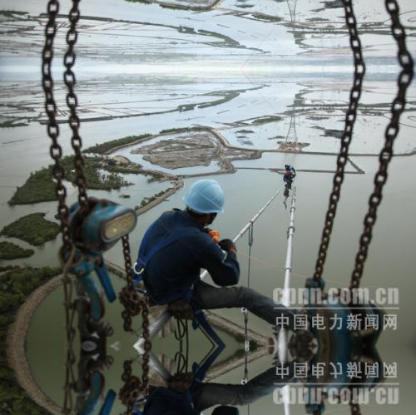
Objects in the image:
label: helmet